Juan Almeida Bosque

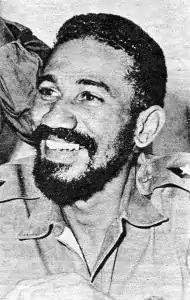
Almeida in 1963

Juan Almeida Bosque (17 February 1927 – 11 September 2009) was a Cuban politician and one of the original commanders of the insurgent forces in the Cuban Revolution. After the rebels took power in 1959, he was a prominent figure in the Communist Party of Cuba. At the time of his death, he was a Vice-President of the Cuban Council of State and was its third ranking member. He received several decorations, and national and international awards, including the title of "Hero of the Republic of Cuba" and the Order of Máximo Gómez.